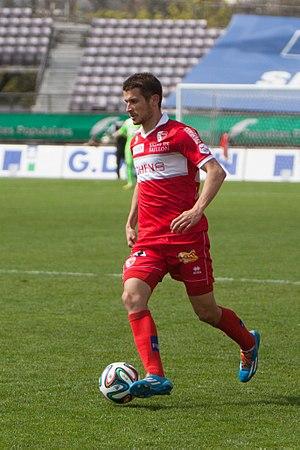
Lausanne Sport vs FC Sion - Avril 2014 - Dario Vidosic